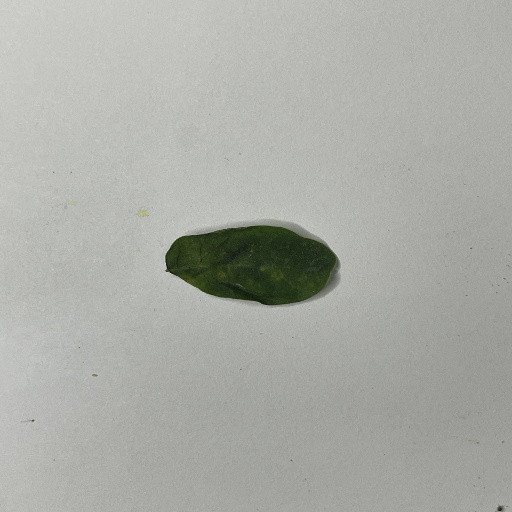
Species: Sojina
Leaf condition: Bacterial Spot